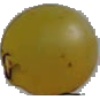
Label: Grape White 3